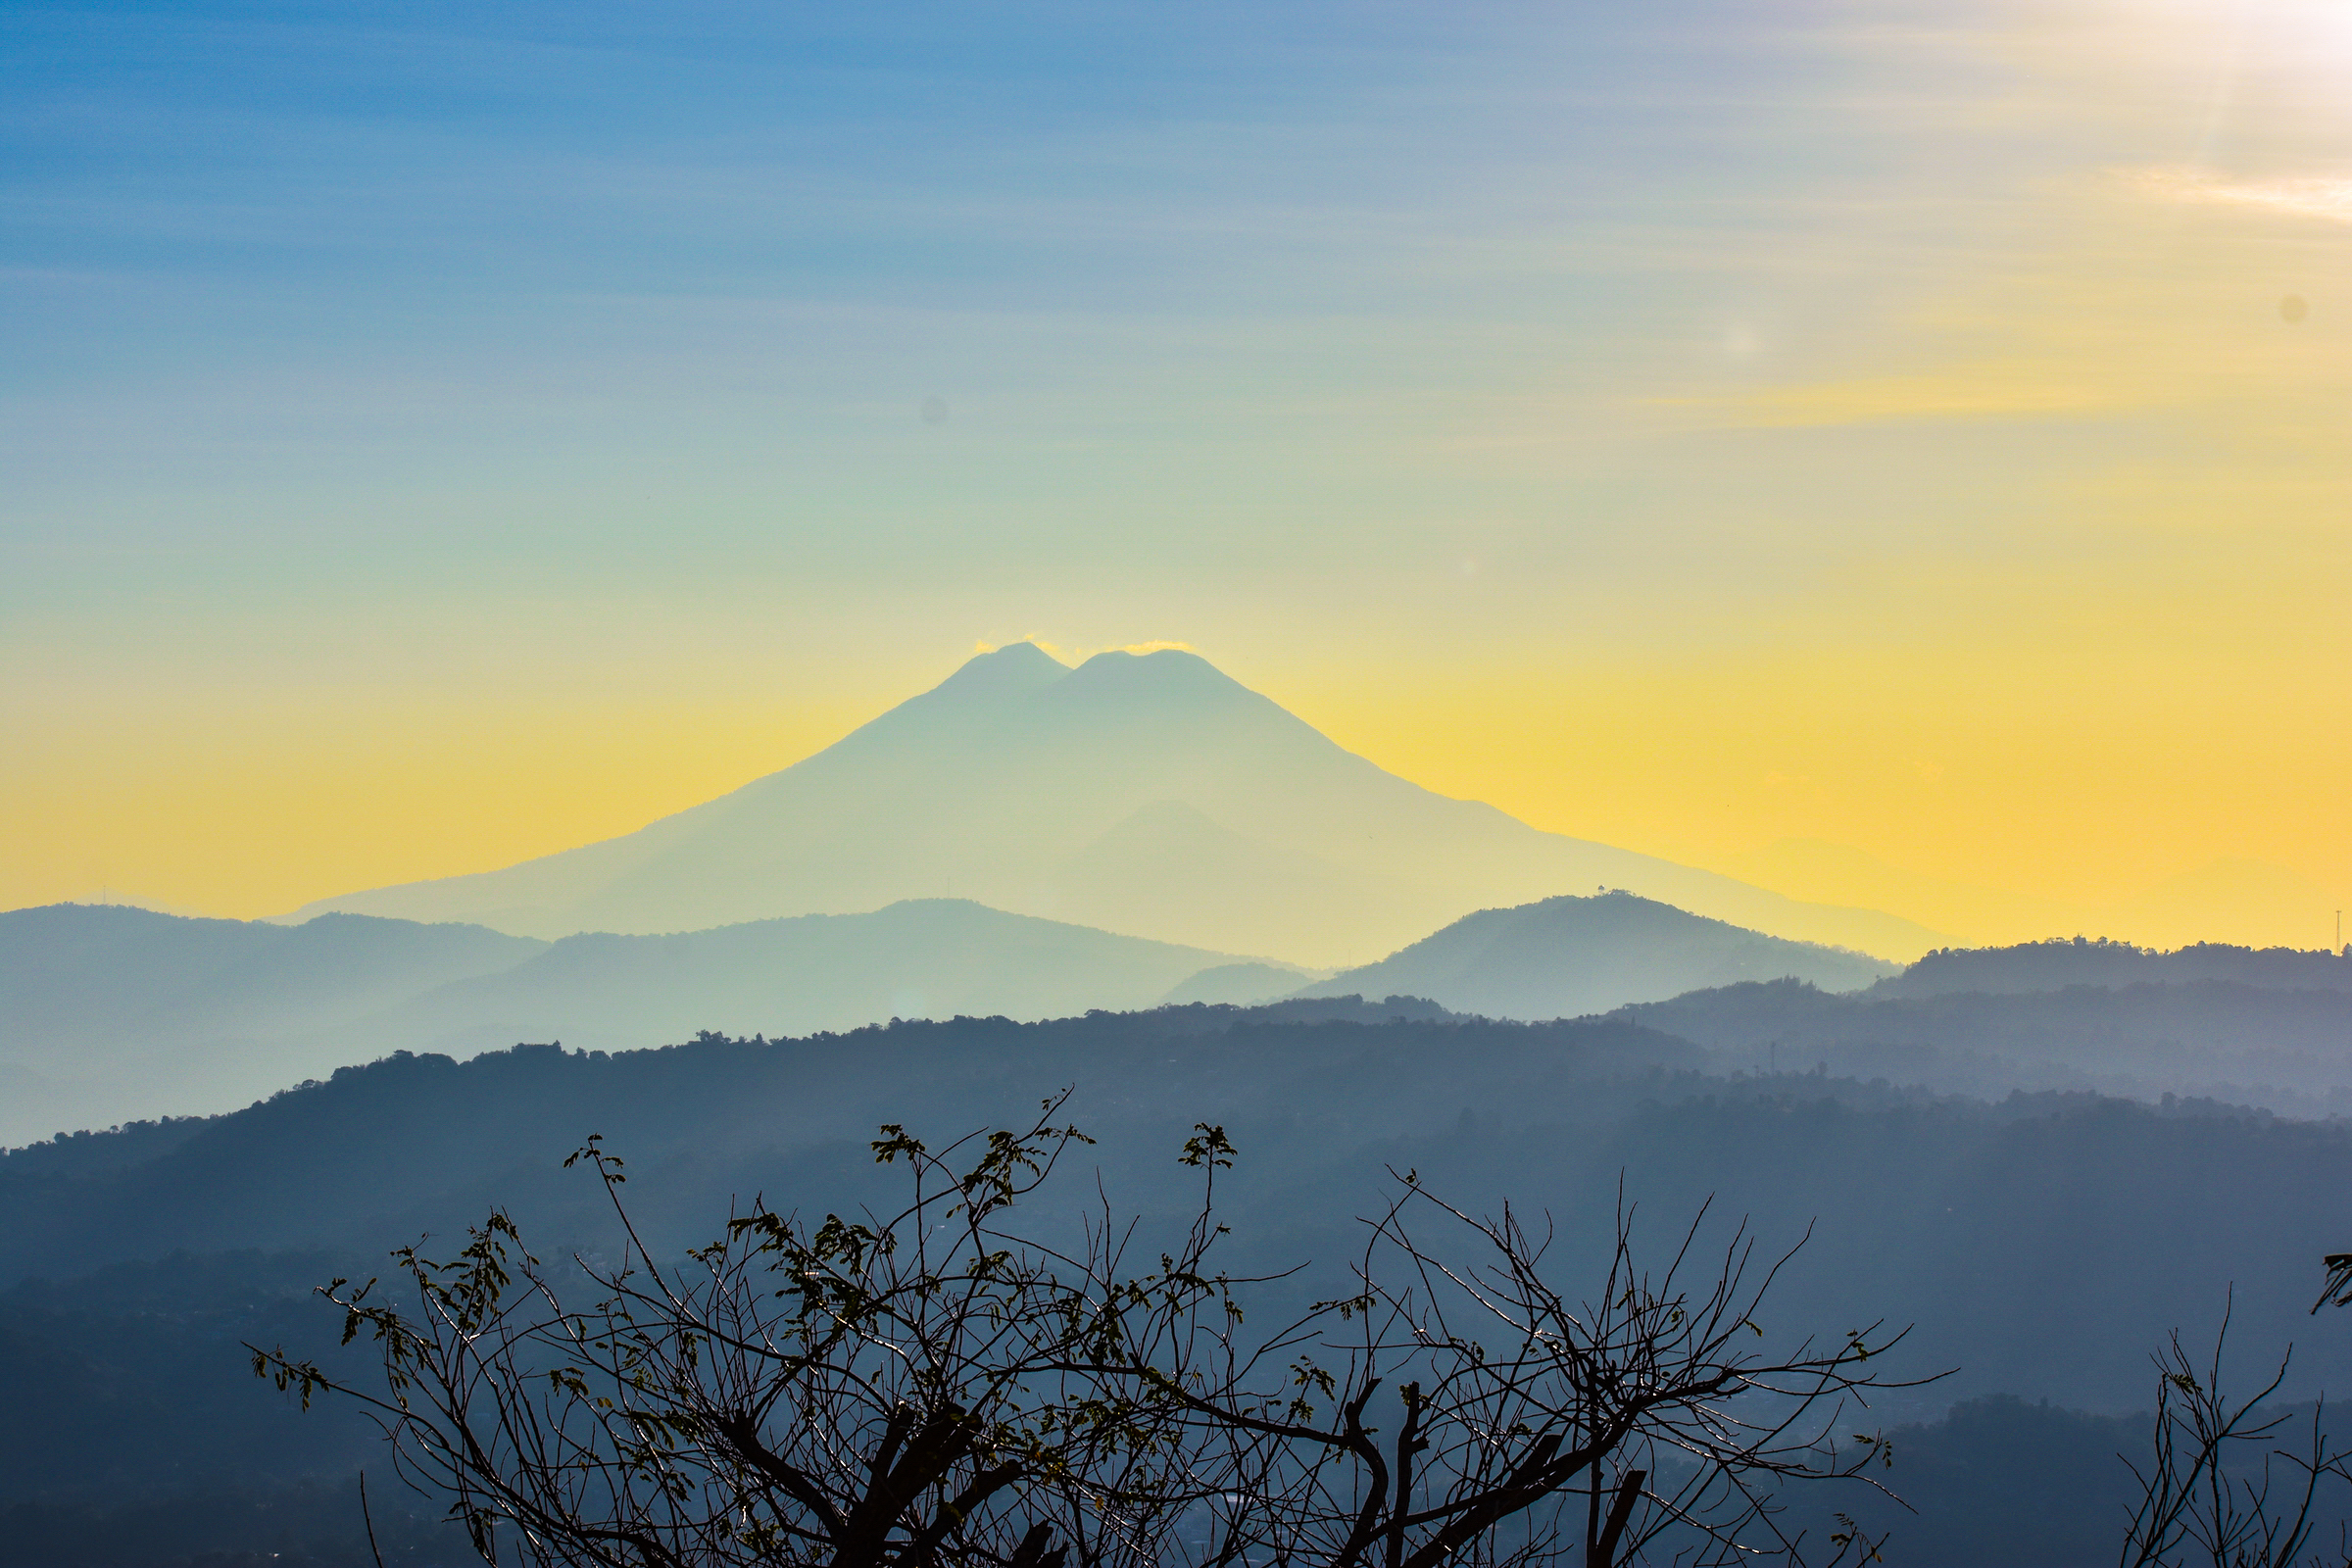
horizon, mountain, cloud, sky, sunrise, sunset, mist, sunlight, morning, hill, dawn, mountain range, dusk, evening, plain, plateau, afterglow, landform, geographical feature, atmospheric phenomenon, mountainous landforms